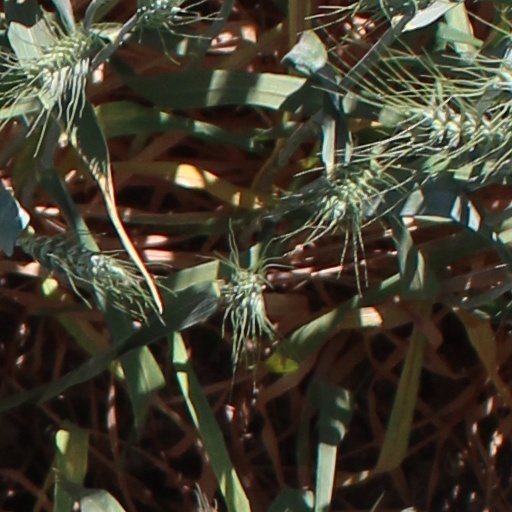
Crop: wheat